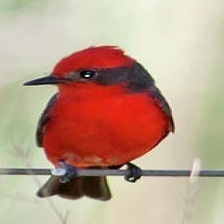
Species: VERMILION FLYCATHER
Scientific name: PYROCEPHALUS OBSCURUS